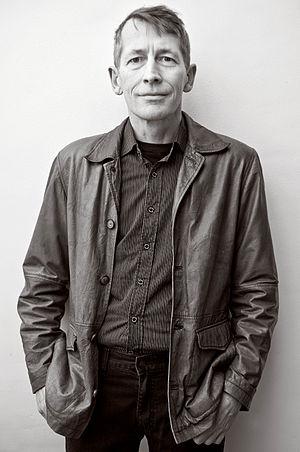
Chris De Stoop est un journaliste belge, employé à l'hebdomadaire Knack. Il est connu pour avoir enquêté un an sous couverture sur un réseau international de trafic d'êtres humains.